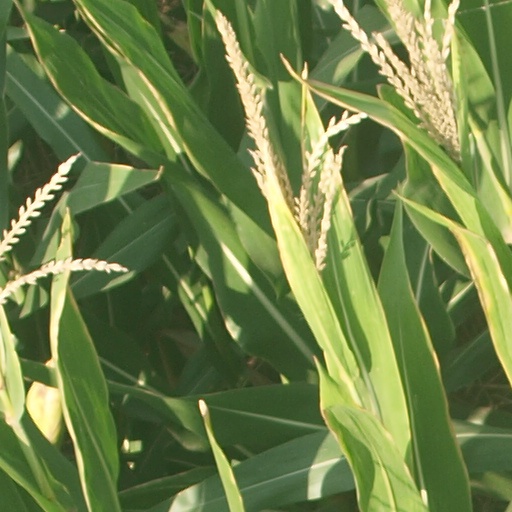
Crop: maize; corn